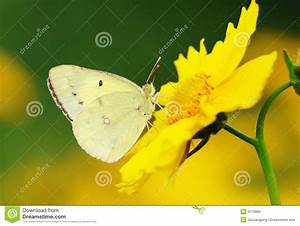
Label: butterfly